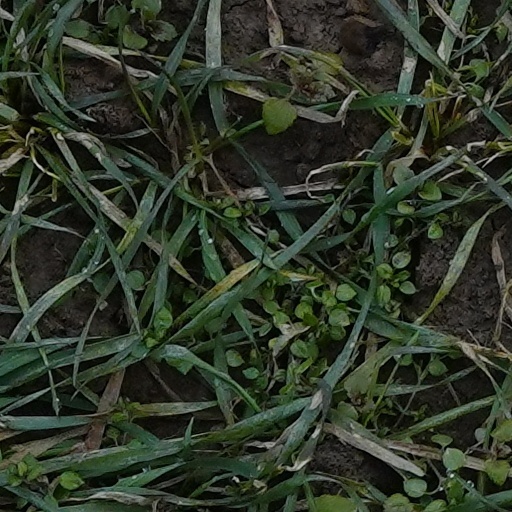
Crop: wheat